SMS Kaiser Friedrich III

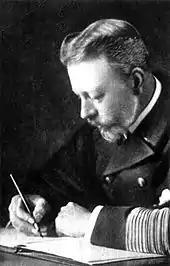
Prince Heinrich, who served as I Squadron commander aboard

s keel was laid on 5 March 1895 at the (Imperial Shipyard) in Wilhelmshaven, under construction number 22. Kaiser Wilhelm II, the son of the ship's namesake, hammered the first rivet into the keel. She was ordered under the contract name , to replace the elderly armored frigate . was launched on 1 July 1896 and Wilhelm II was present again, this time to give the launching speech. The ship was commissioned on 7 October 1898 and began sea trials in the Baltic Sea. Of major concern was how the three-shaft arrangement would perform on a ship the size of ; the preceding class had used two shafts. After the trials were completed in mid-February 1899, returned to Wilhelmshaven and was decommissioned so defects identified during the trials could be remedied. The work lasted longer than originally planned, her main battery guns had not yet been delivered, and the ship remained out of service for much of the year.